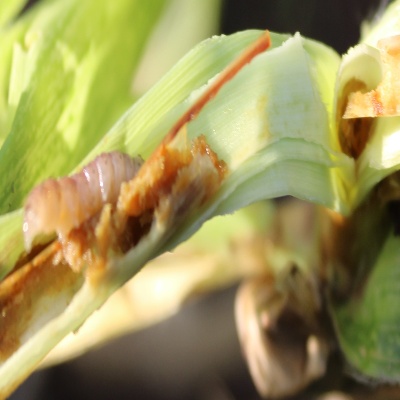
Crop: Maize
Condition: fall armyworm